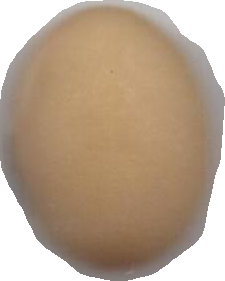
Variety: Anjasmoro